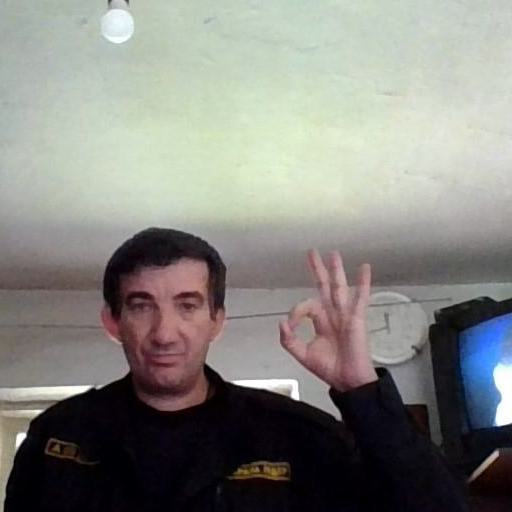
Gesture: ok